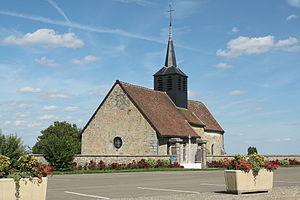
Le Monument national de la Victoire de la Marne est un monument qui commémore la première bataille de la Marne et perpétue le souvenir des soldats qui ont livré combat du 6 au 12 septembre 1914 au cours de cette bataille de la Première Guerre mondiale. Situé sur la commune de Mondement-Montgivroux dans le sud-ouest de la Marne à neuf kilomètres de Sézanne, le site comprend outre le monument national, un musée local, l'église et le cimetière du village, ainsi que le château.
Mondement-Montgivroux est une commune française, située dans le département de la Marne en région Grand Est.